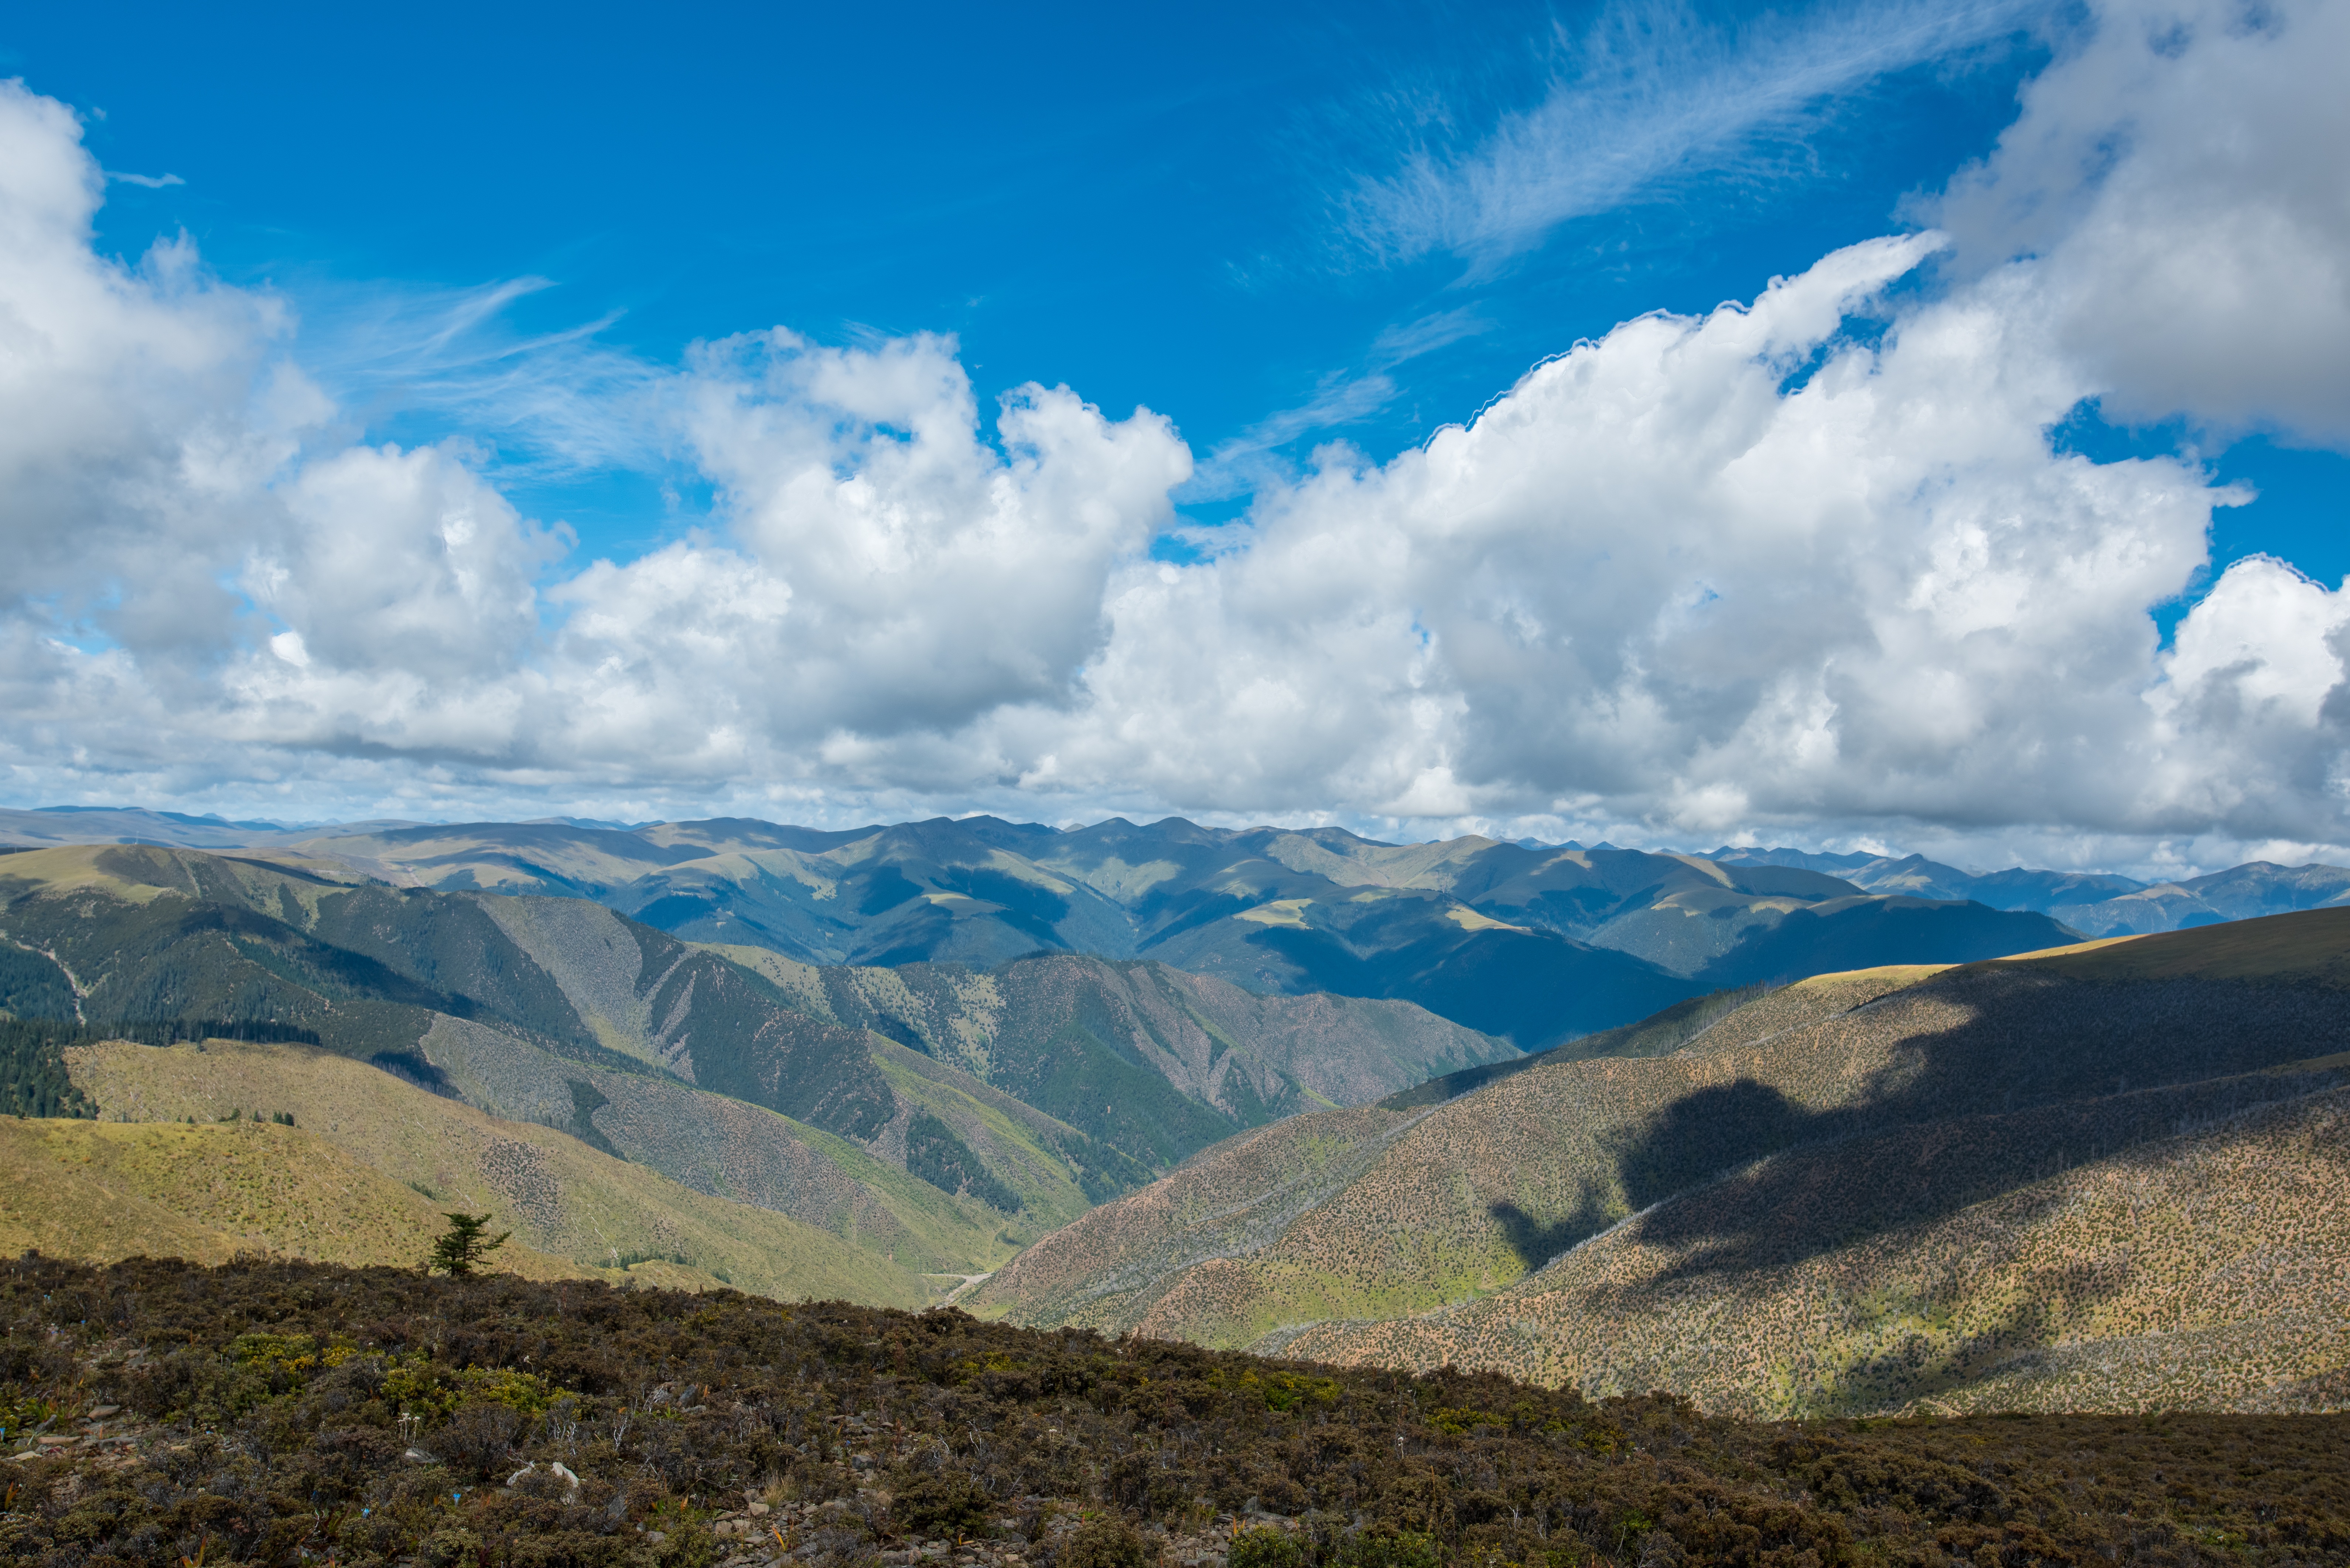
landscape, nature, horizon, mountain, cloud, sky, meadow, hill, valley, mountain range, blue, highland, ridge, alps, grassland, plateau, fell, landform, beautiful landscape, meteorological phenomenon, geographical feature, mountainous landforms